Eric Barnes (writer)

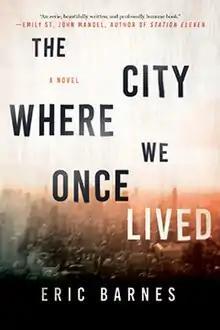

Barnes has written the novel "Above the Ether" (Arcade Publishing, June 2019). Booklist said of the novel, “Barnes’ spare and chilling prose flows from one horrific scene to another without, surprisingly, alienating his readers, perhaps because the heart of his narrative ultimately reveals an abiding faith in the power of human compassion. A first-rate apocalyptic page-turner.” "Above the Ether" was a top 200 Kindle download in 2020, reaching #193 on May 9, 2020.